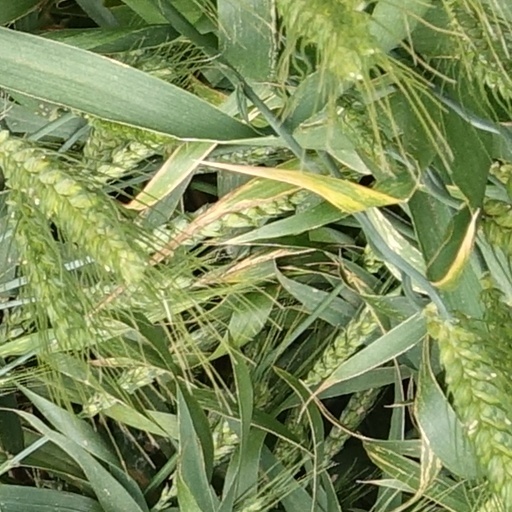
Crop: wheat